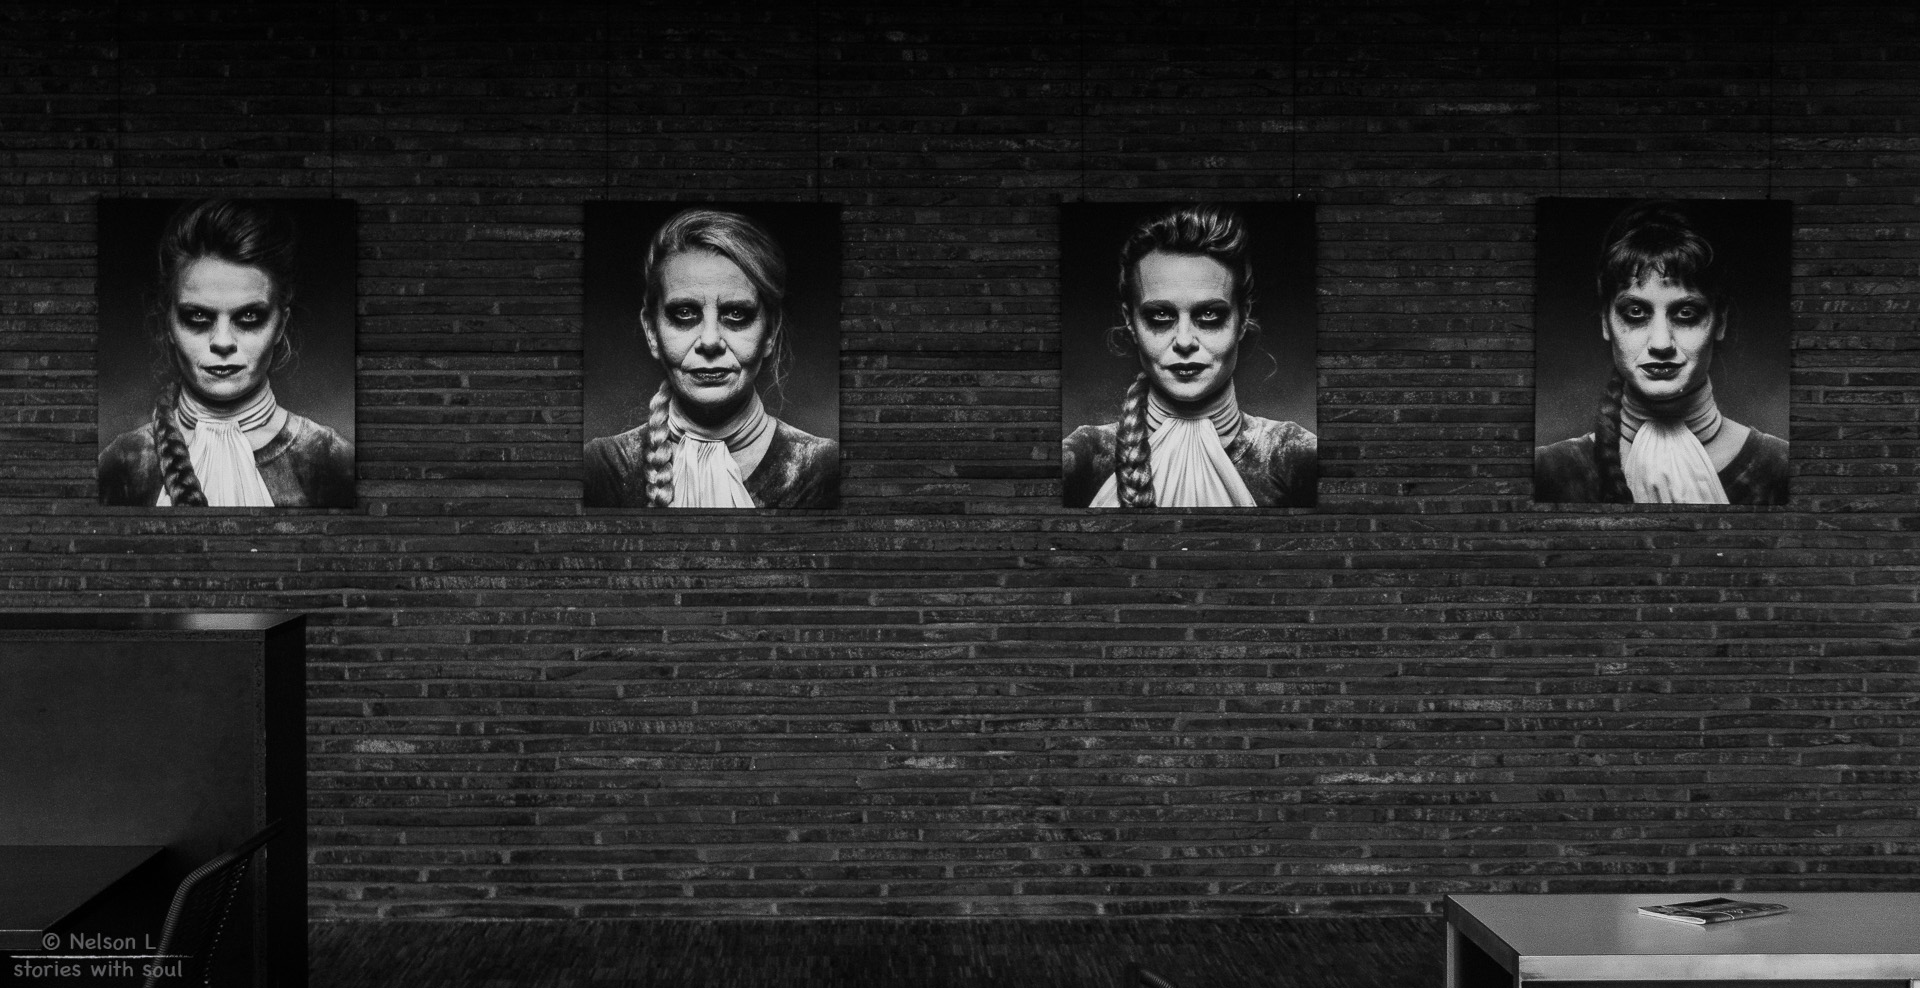
creative, black and white, woman, white, camera, photography, restaurant, wall, explore, portrait, lens, canon, darkness, black, monochrome, brick, world, flickr, 2014, best, moments, denmark, copenhagen, dinamarca, portugal, fotografie, scene, image, paintings, 600d, nelson, snap, interesting, most, moment, decisive, souls, frias, lourenco, gaia, copenhaga, royaldanishplayhouse, capitalregionofdenmark, monochrome photography, album cover, film noir